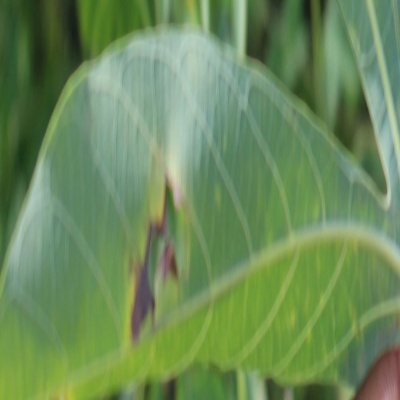
Crop: Cassava
Condition: bacterial blight